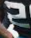
Number: 2